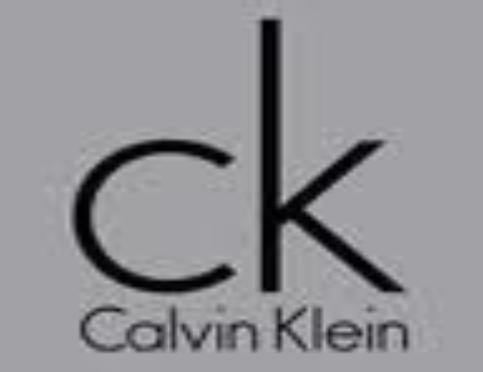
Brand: Ck Calvin Klein-2
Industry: Clothes